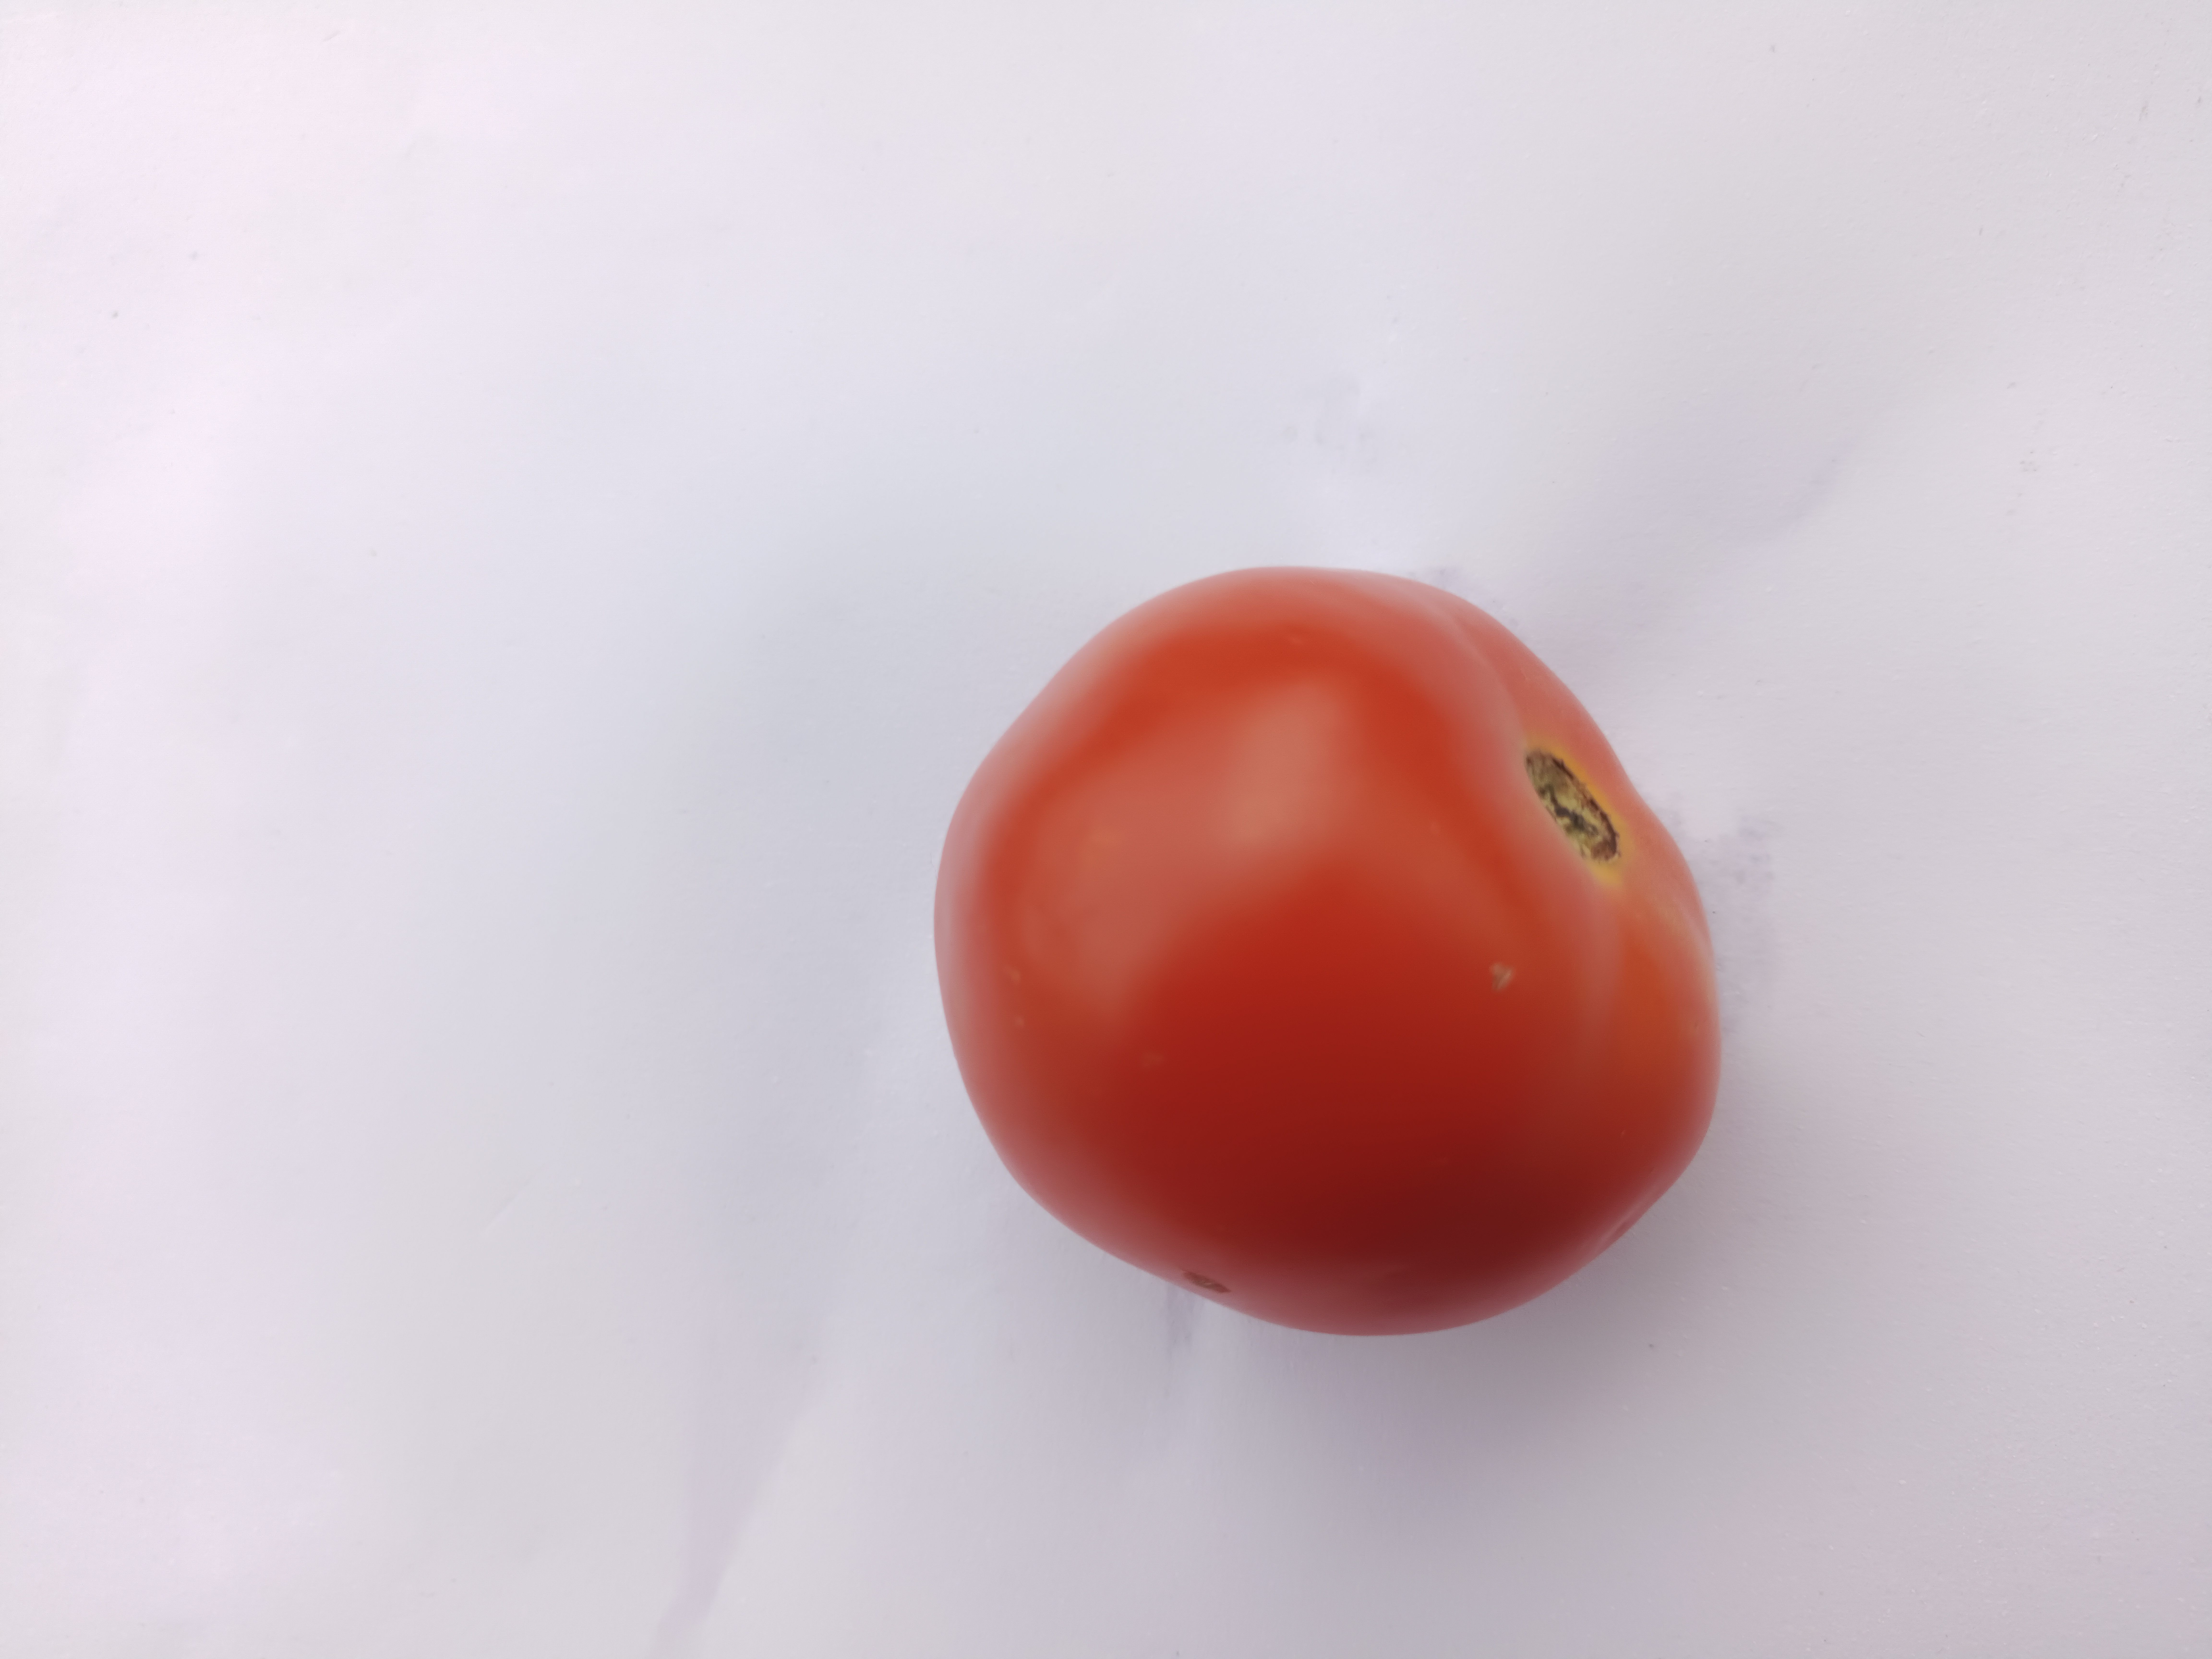
Label: Solanum Iycopersicum